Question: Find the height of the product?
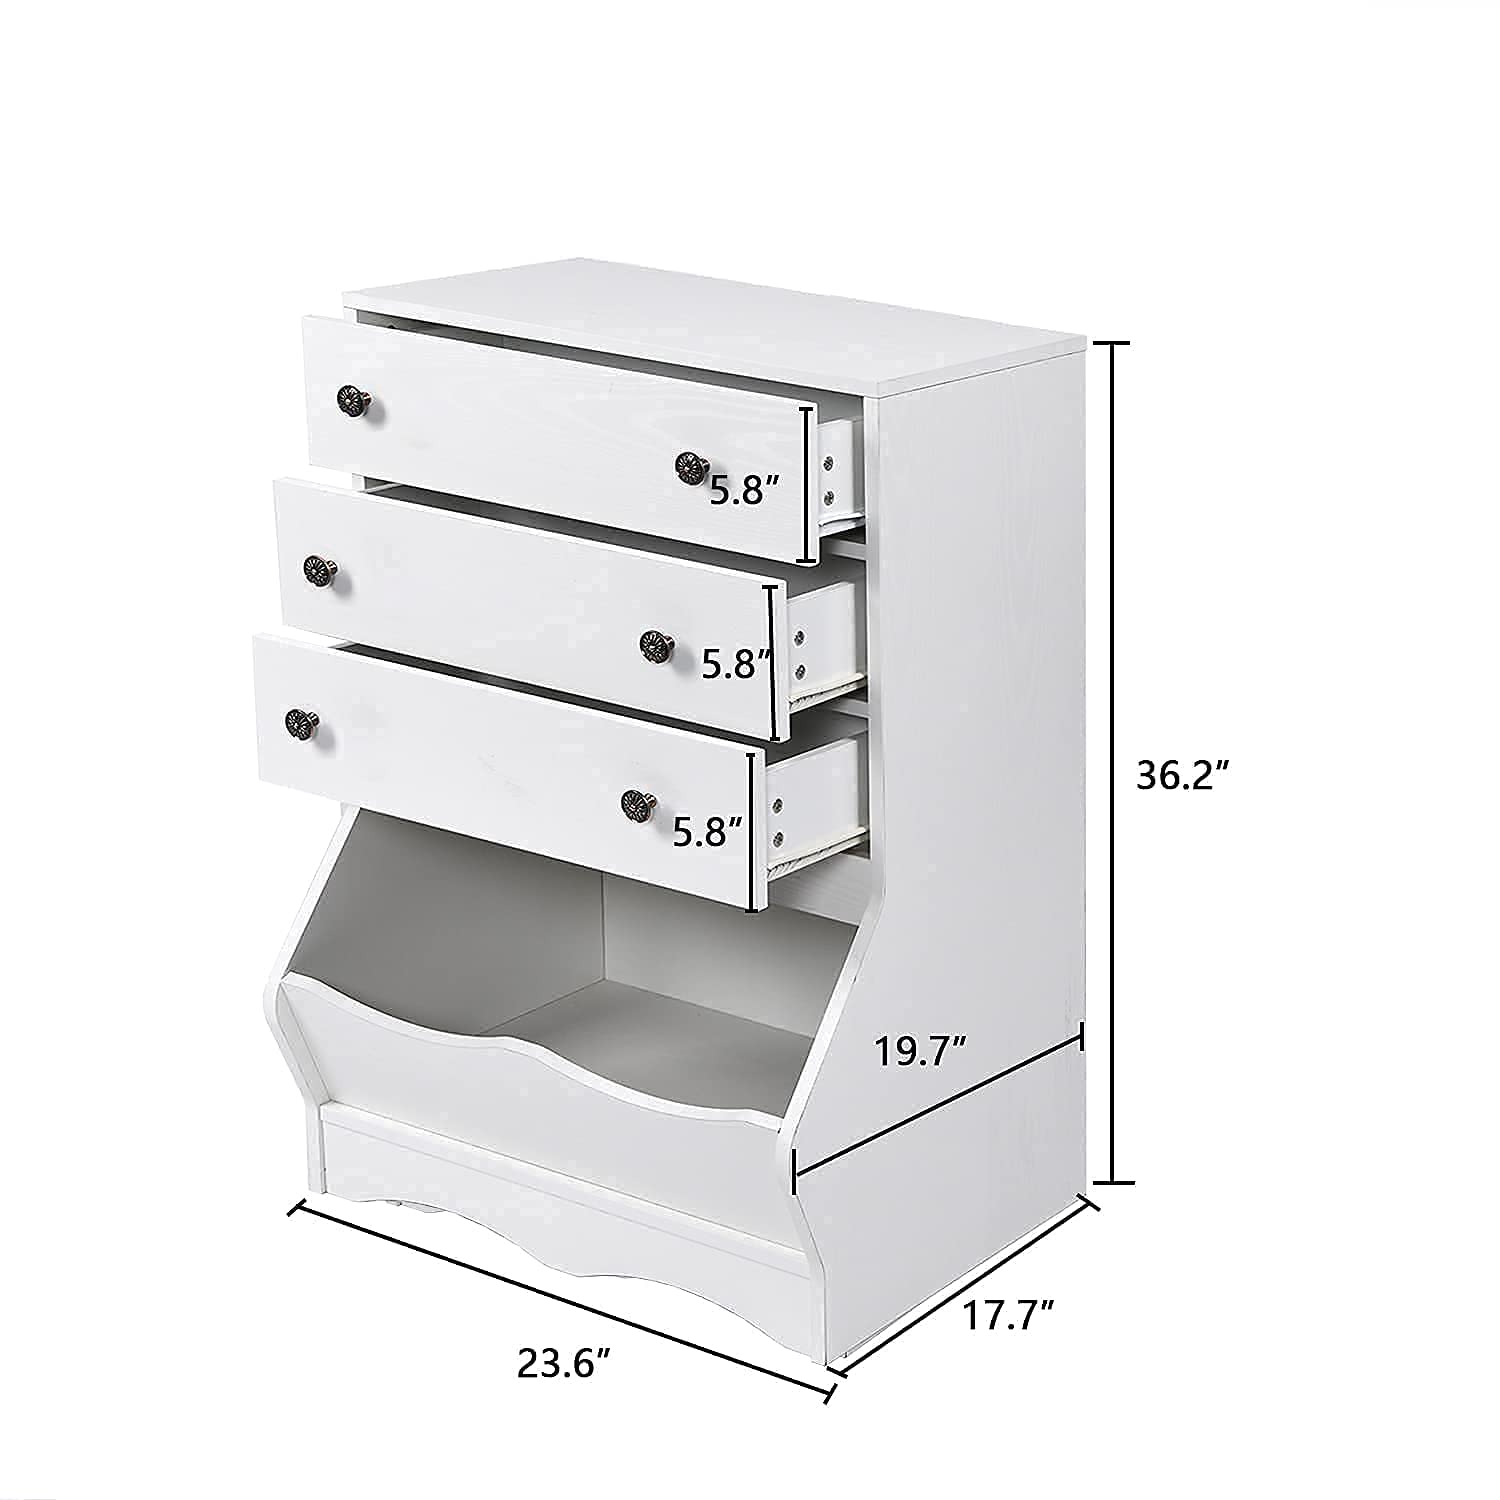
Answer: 36.2 inch